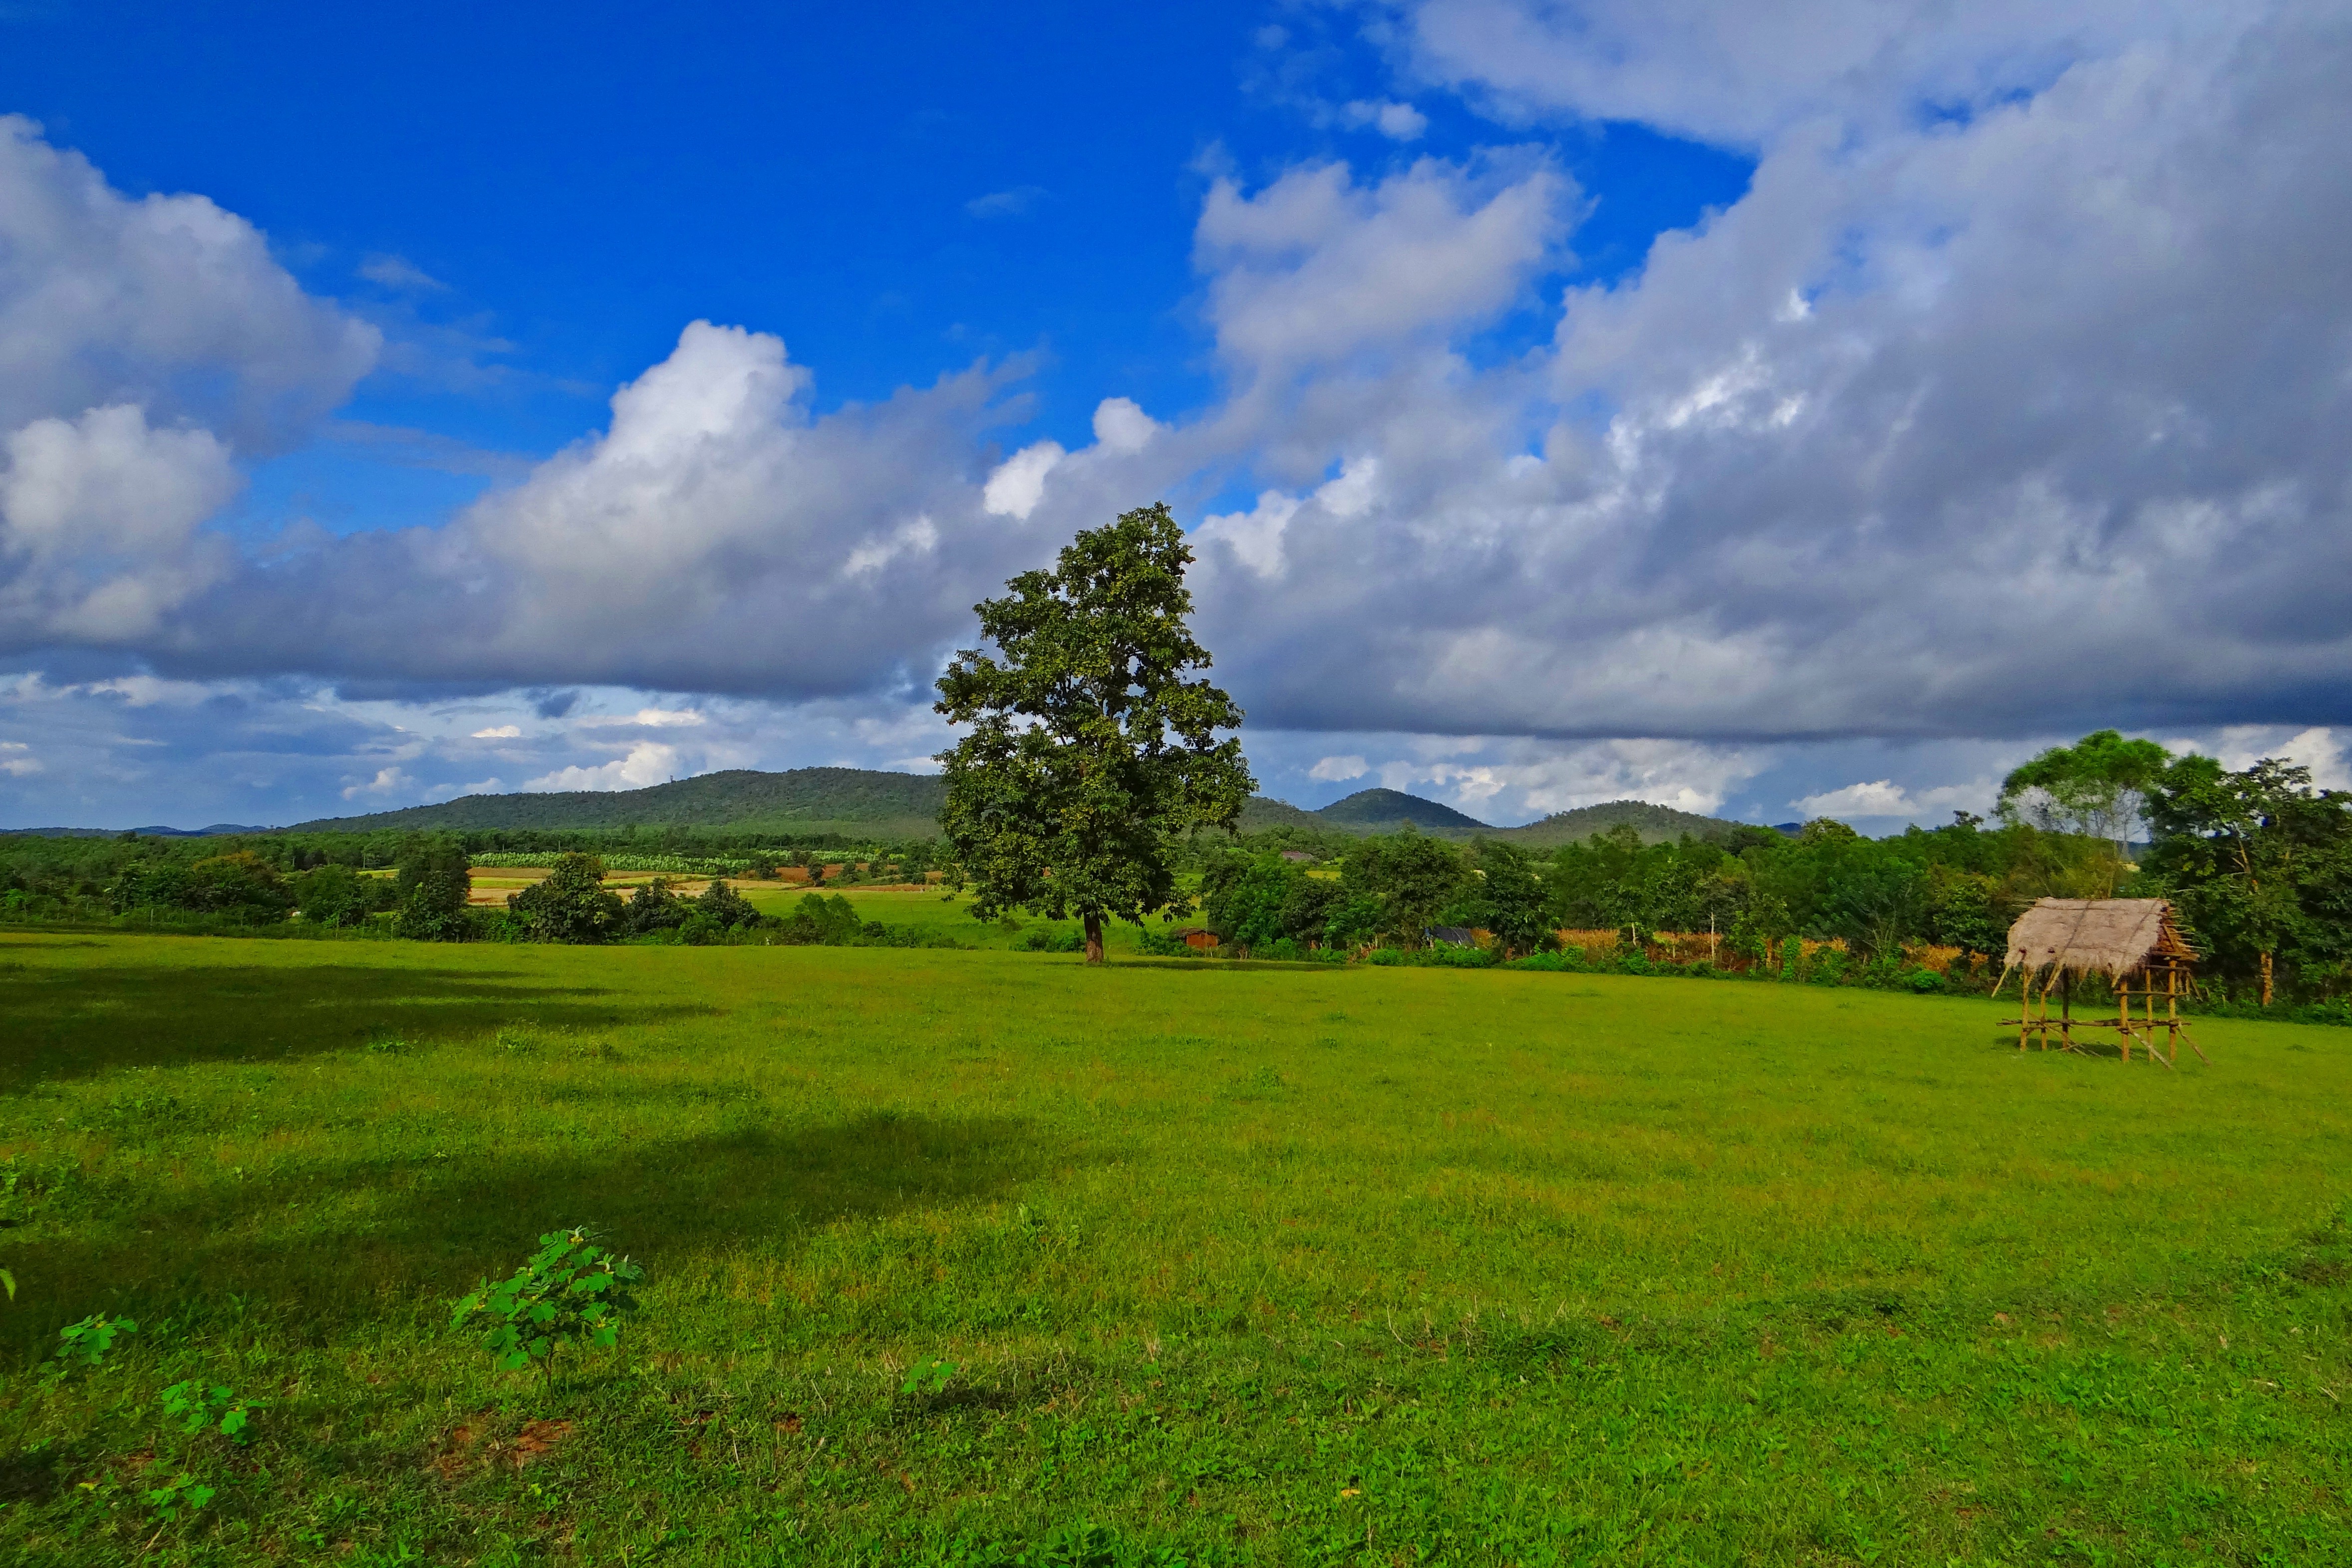
landscape, tree, nature, grass, horizon, mountain, cloud, sky, field, lawn, meadow, prairie, hill, mountain range, pasture, agriculture, savanna, plain, grassland, plateau, india, habitat, ecosystem, karnataka, steppe, rural area, natural environment, geographical feature, mountainous landforms, paddy cultivation, mundgod, stratocumulus clouds, hubli sirsi road